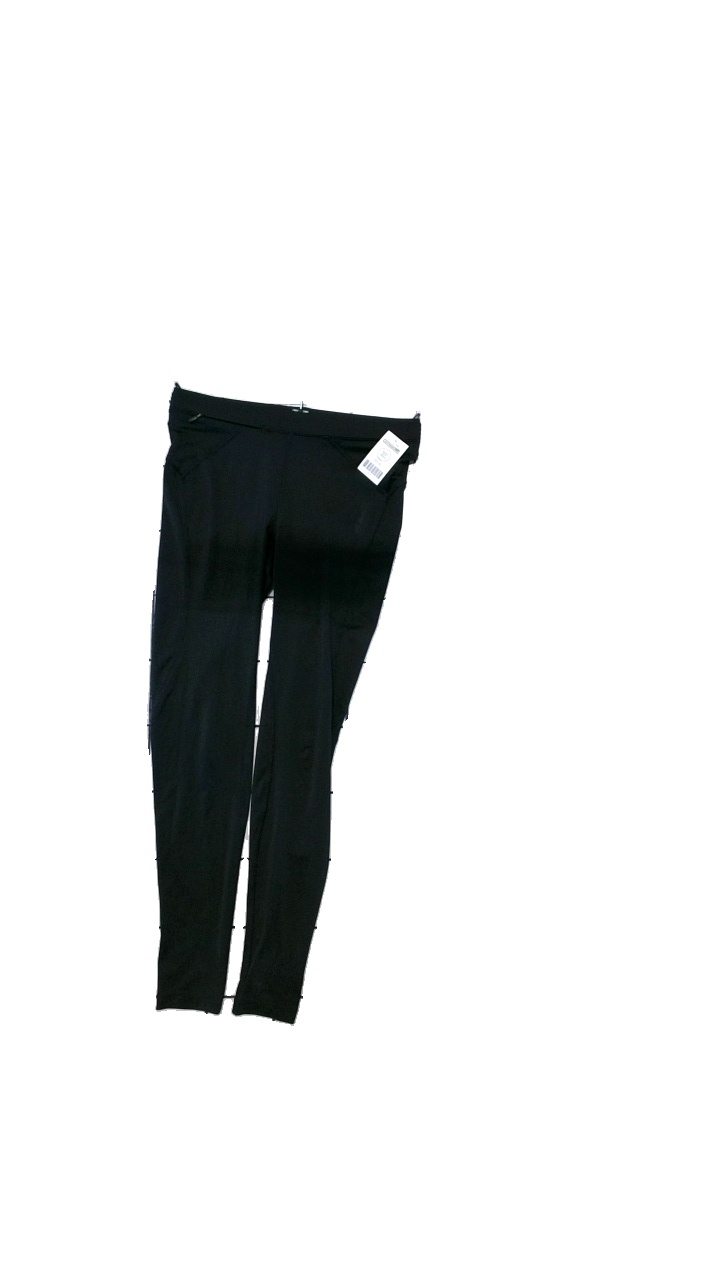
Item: Tights (Ladies)
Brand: Soc (stadium)
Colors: Black
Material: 92% polyester 8% elastane
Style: Sports
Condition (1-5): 4
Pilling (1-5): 4
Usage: Reuse
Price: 50-100